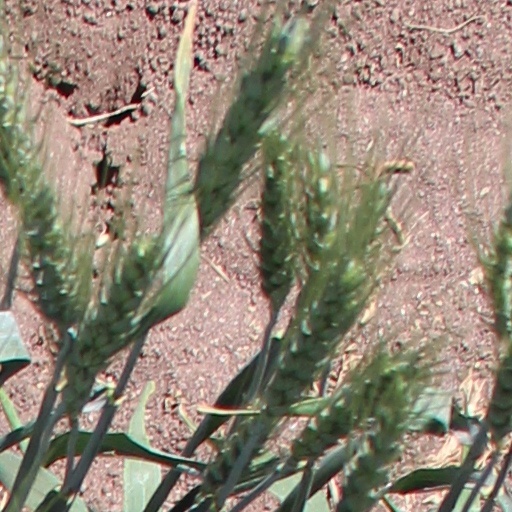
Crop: wheat